Adam Werbach

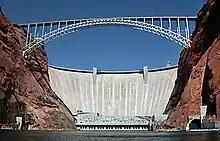
Glen Canyon Dam

During his first year in office, he toured the country giving more than 200 speeches. By the end of his second term, the average age of a Sierra Club member had dropped from 47 to 37.